Lockheed MC-130

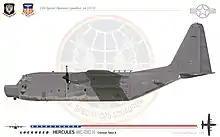
MC-130H Combat Talon II of 15th SOS

One of the two surviving "Credible Sport" airframes, 74-1686, became the "YMC-130H" test bed for the next generation of Combat Talons, under the project name "Credible Sport II". Phase I testing, conducted between 24 August and 11 November 1981, identified design deficiencies in the airframe and determined that the "Credible Sport" configuration did not have the safety margins necessary for peacetime operations. Phase II testing began 15 June 1982, continued through October 1982, and determined that the final Combat Talon II configuration, with significant improvements in design, avionics, and equipment, was ready for production.